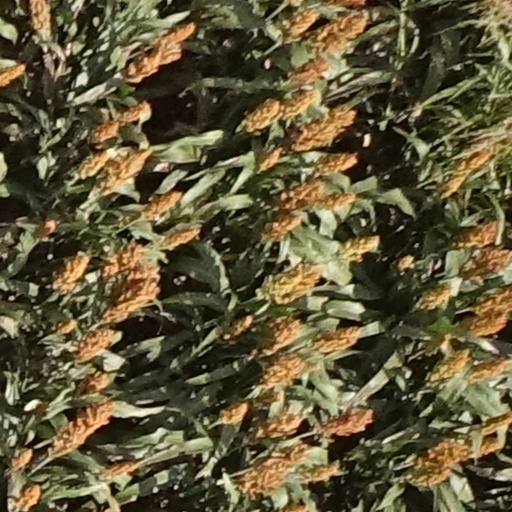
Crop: sorghum